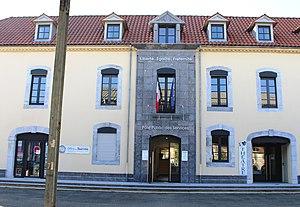
Mairie de Rabastens-de-Bigorre (Hautes-Pyrénées)
Dans les Hautes-Pyrénées, les élections municipales françaises de 2020 se déroulent les 15 mars et 28 juin 2020, comme partout en France, six ans après les élections précédentes.
Rabastens-de-Bigorre est une commune française située dans le département des Hautes-Pyrénées, en région Occitanie.